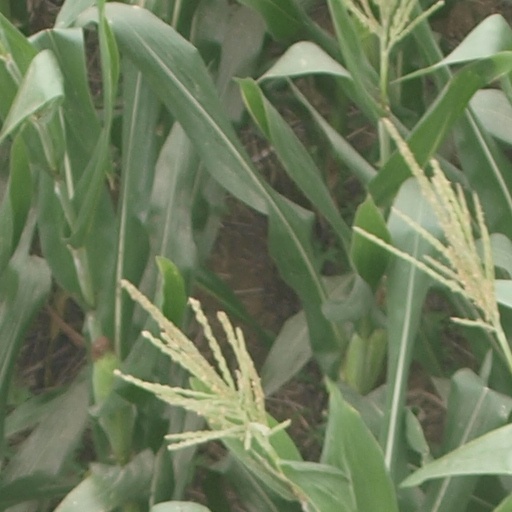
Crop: maize; corn